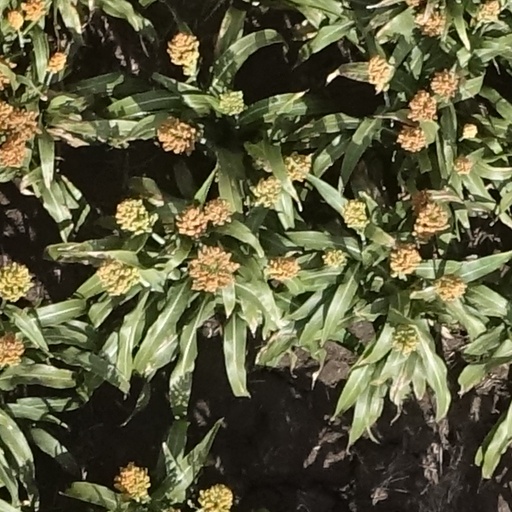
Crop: sorghum